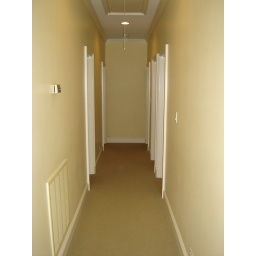
Upstairs hallway. Cowboy bathroom on near left. Future library on far left. Pink and white room on near right. Pink bathroom at middle right. Blue Room at far right.